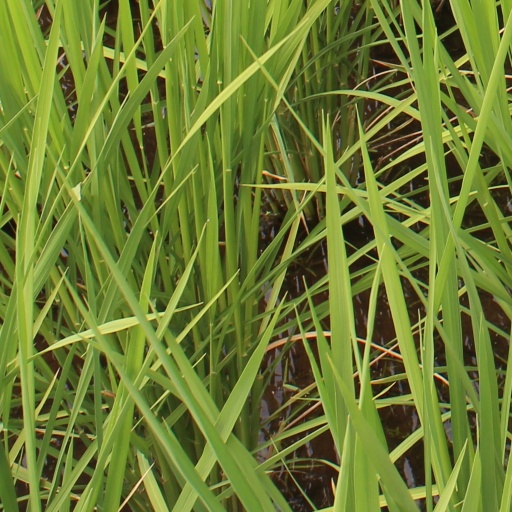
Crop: rice